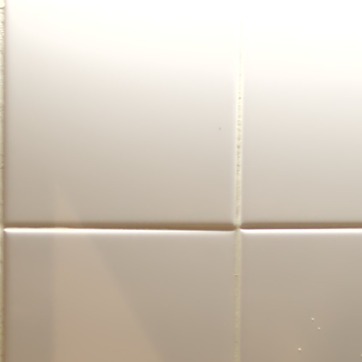
Material: tile